Heckler & Koch UMP

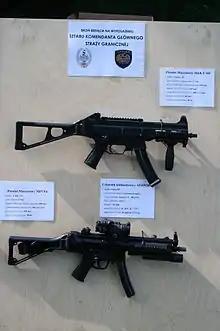
UMP9 (top) and MP5 E6 (bottom) on display at Military University of Technology

The UMP9 (the 9×19mm variant of the UMP) is almost lighter than the MP5. It has a cyclic rate of around 600–750 rounds per minute. Its predominantly polymer construction reduces both its weight and the number of parts susceptible to corrosion.